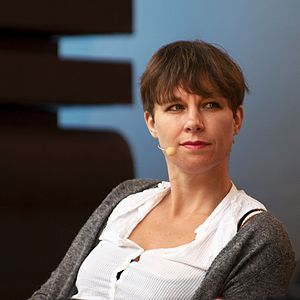
Sara Stridsberg
Sara Stridsberg er en svensk forfatter, der i 2007 modtog Nordisk Råds litteraturpris for sin roman Drömfakulteten.